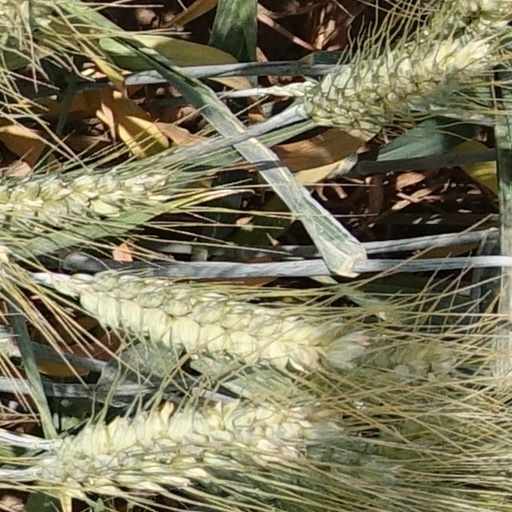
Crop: wheat